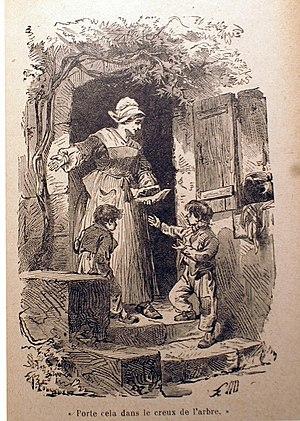
Comtesse de Ségur, L'Auberge de l'Ange gardien (1863), illustration de Foulquier. Bibliothèque rose.
L'Auberge de l'Ange gardien est un roman pour enfants écrit par la comtesse de Ségur en 1863, et dédicacé à ses petits fils, Louis et Gaston de Malaret. Sa suite est Le Général Dourakine.